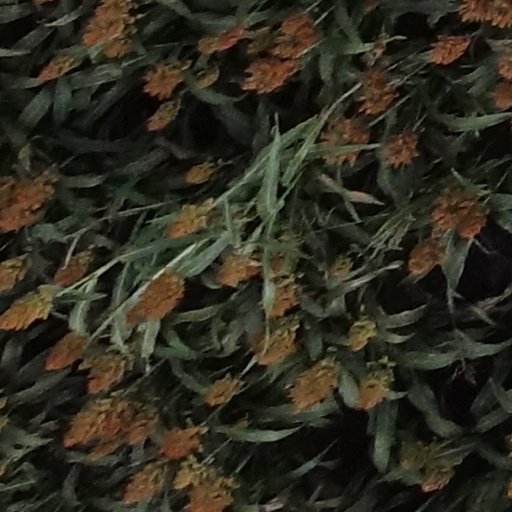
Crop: sorghum